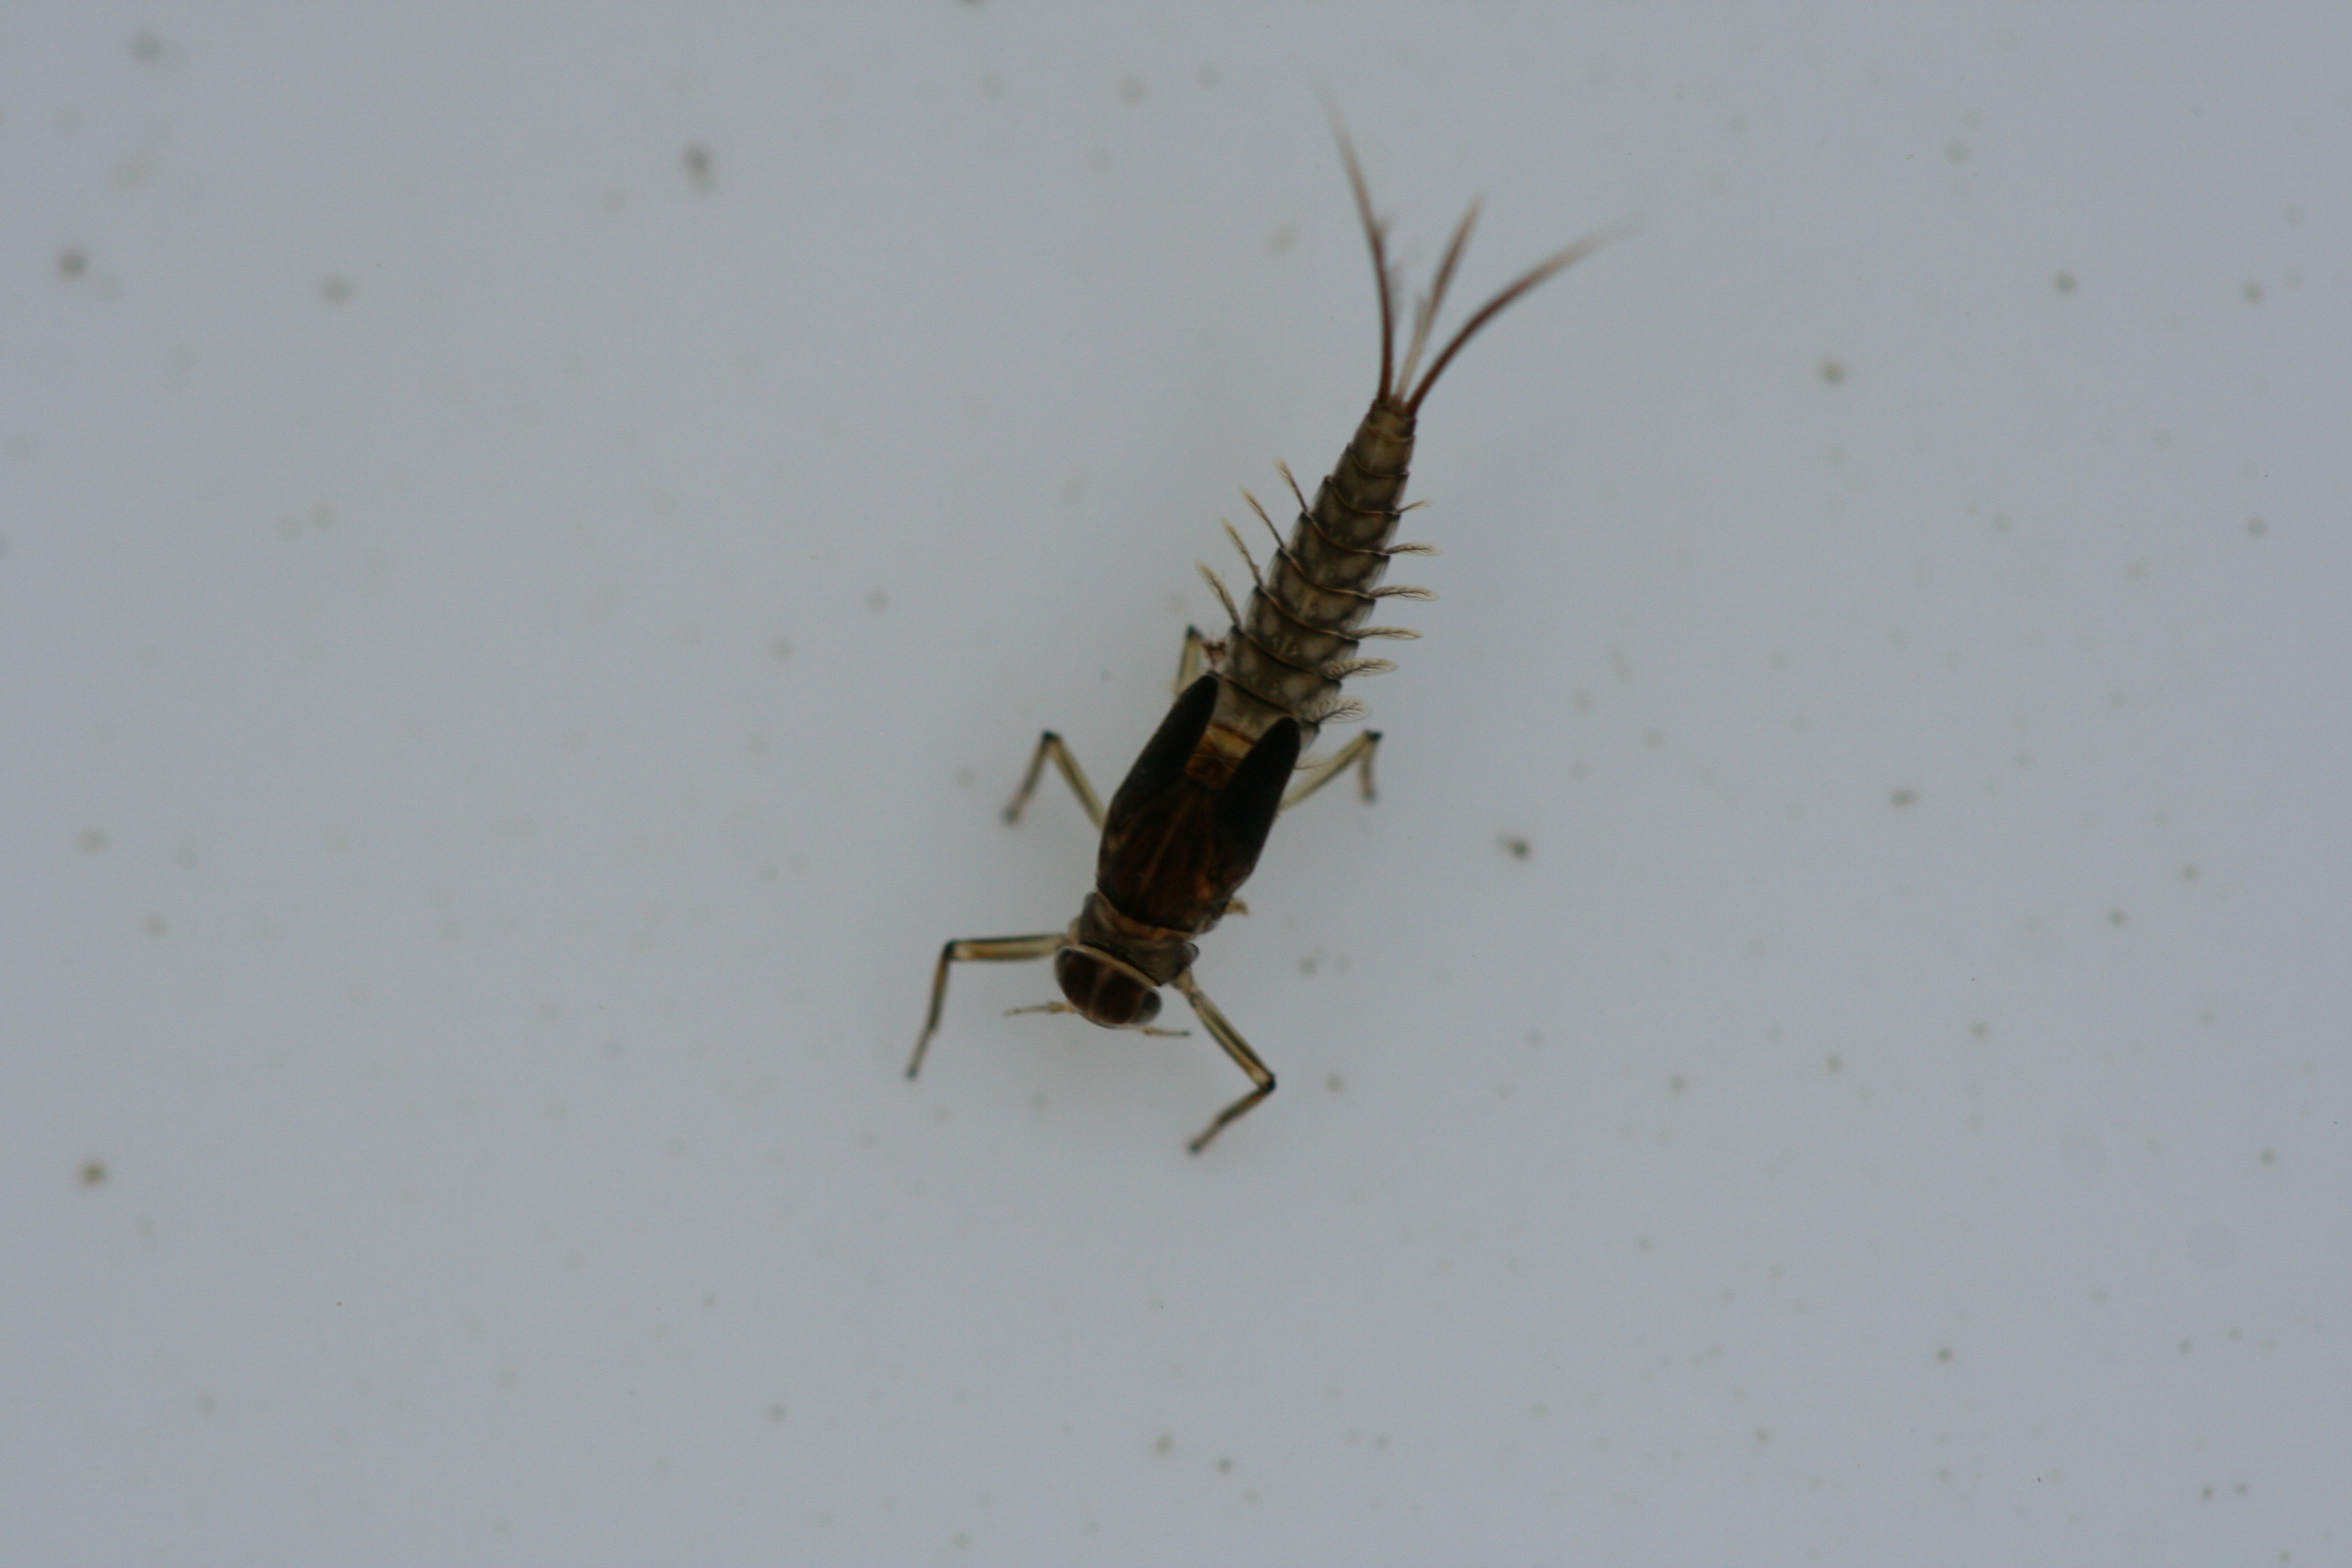
Macroinvertebrate group: minnow_mayflies